John Stryker Meyer

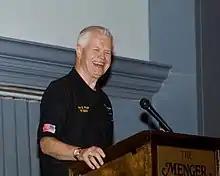
Meyer in 2017 at the A-1 Skyraider Association reunion

John Stryker "Tilt" Meyer (born 1946) is an American author and U.S. Army Special Forces combat veteran of service in covert reconnaissance with the Studies and Observations Group, also known as MACV-SOG. Meyer has published three works of nonfiction related to his experiences in the Vietnam War; the first was "Across the Fence: The Secret War in Vietnam" published in 2003.